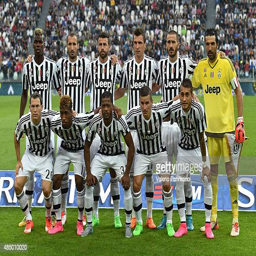
team line up during the match